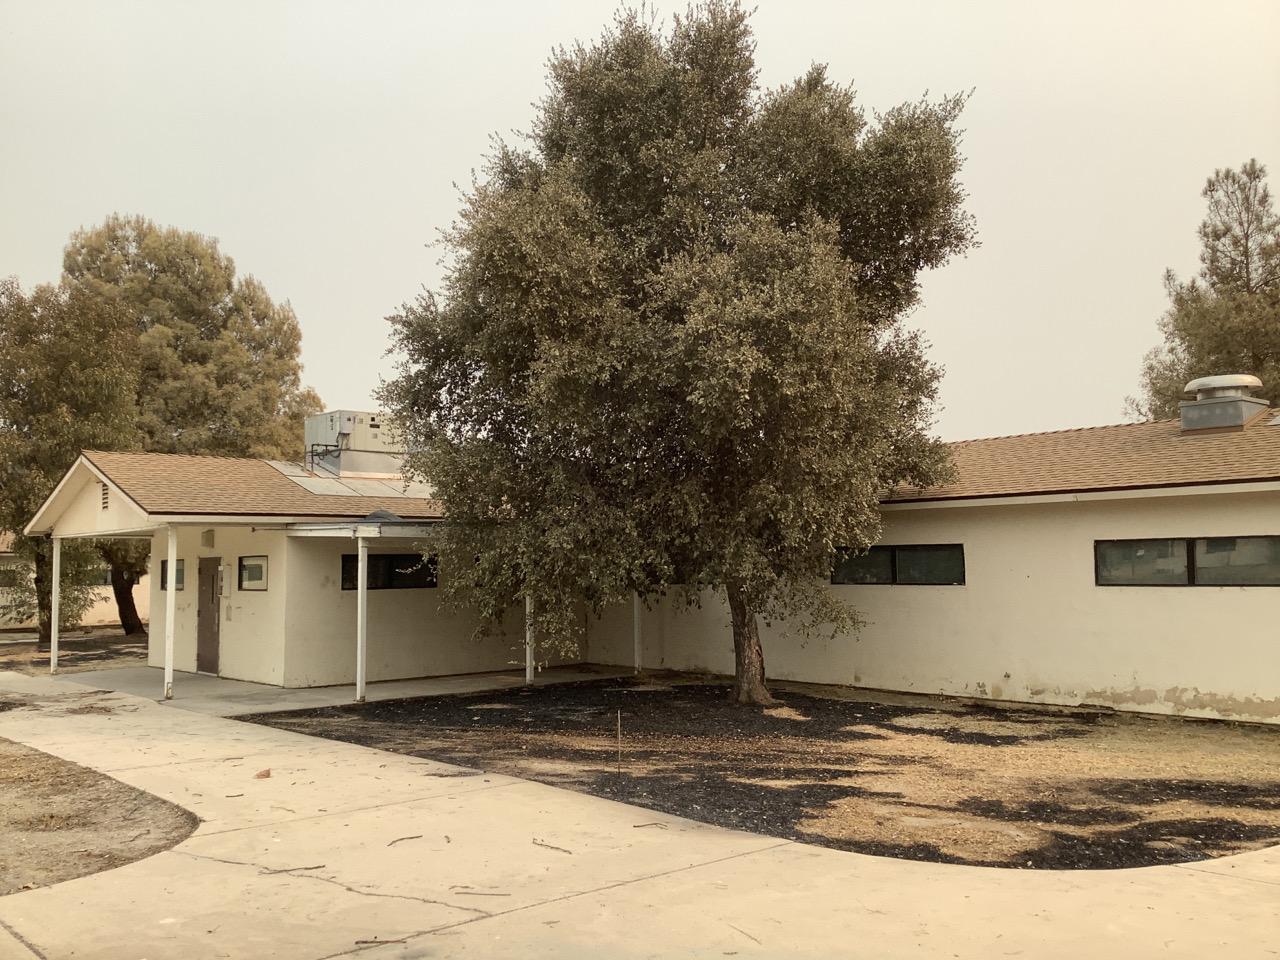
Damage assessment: no_damage